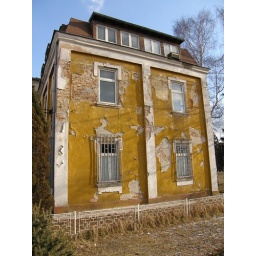
An old building in yellow in Sofia, Bulgaria. Photo taken on 17.02.2008.